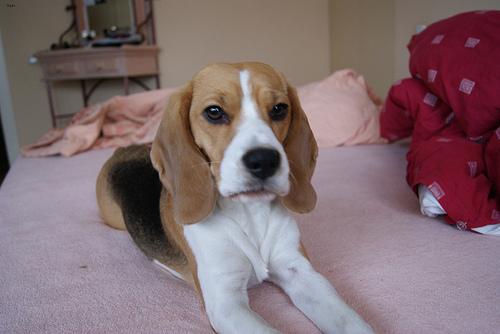
Breed: beagle